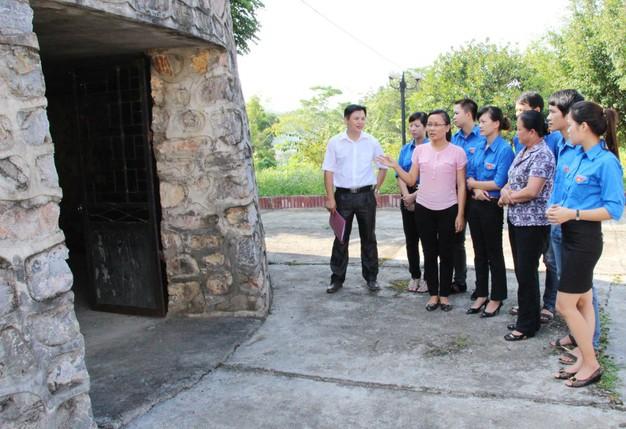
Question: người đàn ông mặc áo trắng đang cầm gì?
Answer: người đàn ông mặc áo trắng đang cầm một cuốn sổ